Carried Away (1996 film)

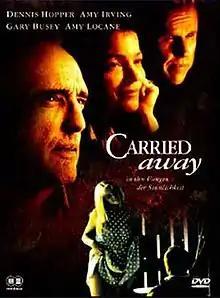
DVD cover

Carried Away (also known as Acts of Love) is a 1996 American English language film directed by Bruno Barreto. It is based on the novel "Farmer" by Jim Harrison.